Paul L. Friedman

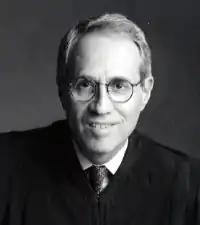

Paul Lawrence Friedman (born February 20, 1944) is a senior United States district judge of the United States District Court for the District of Columbia. He serves as secretary of the American Law Institute.